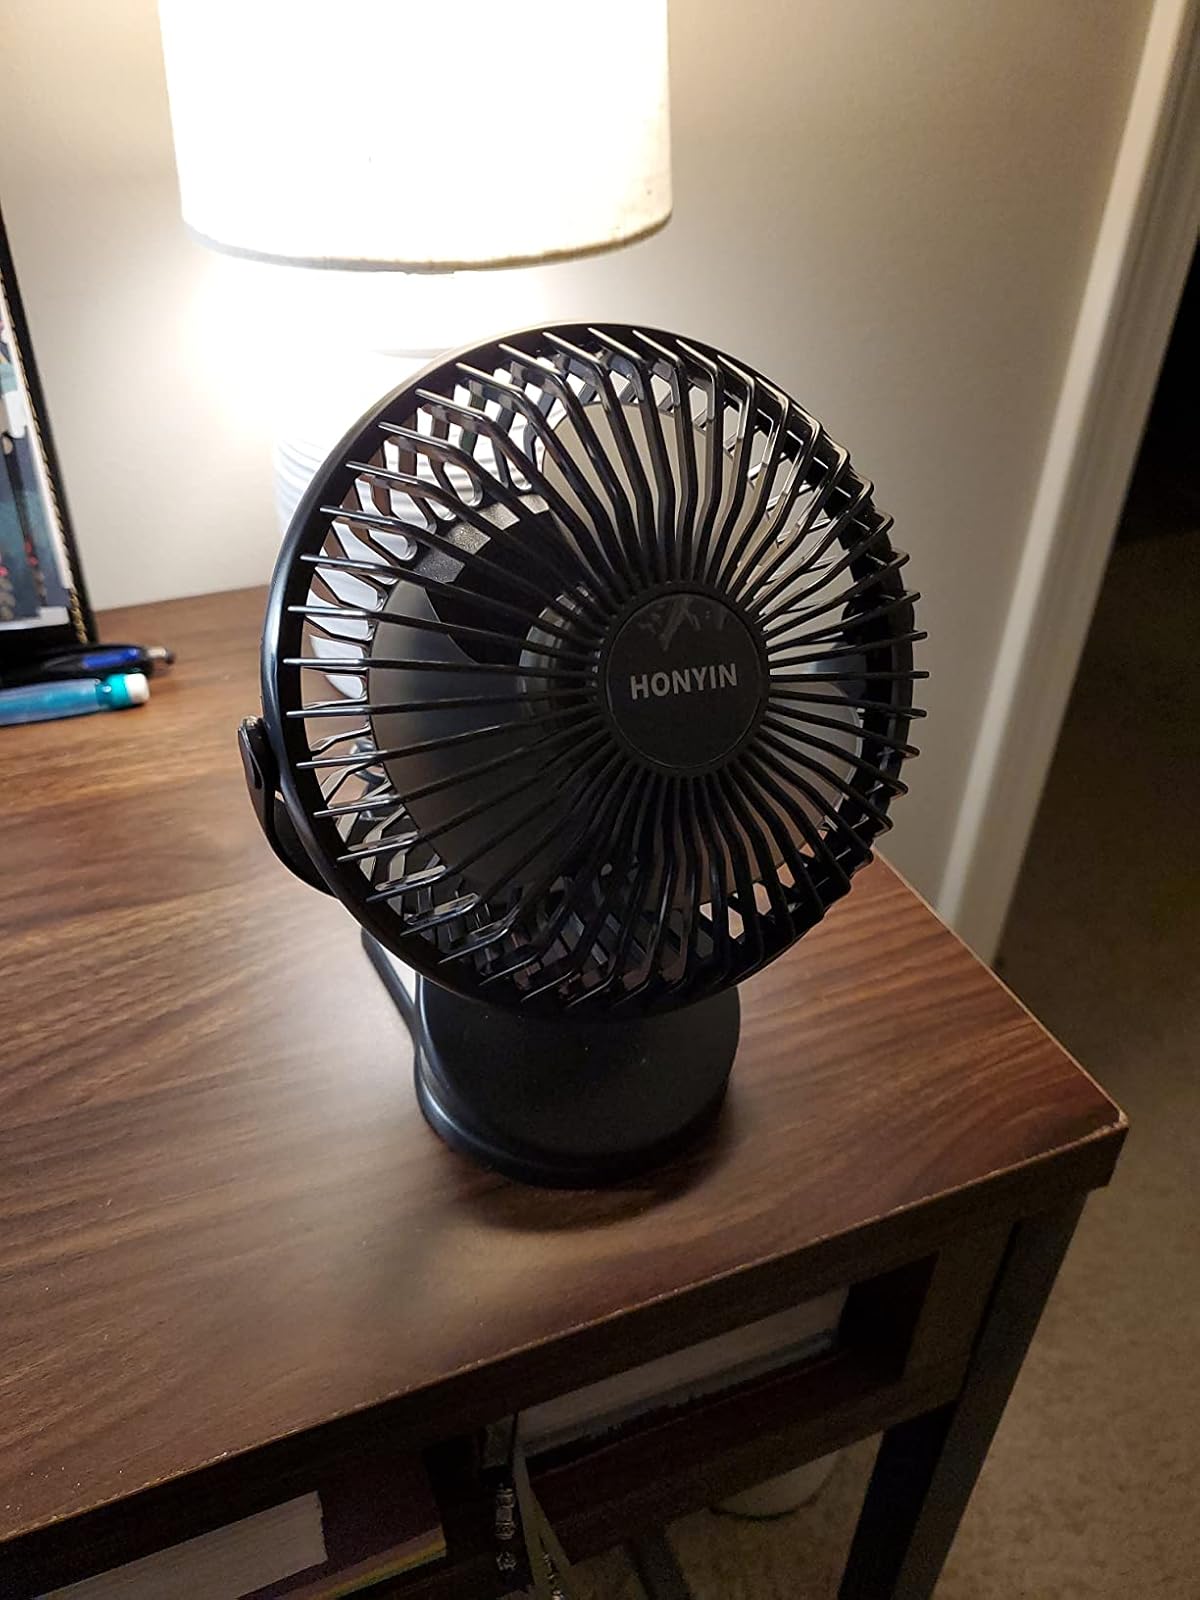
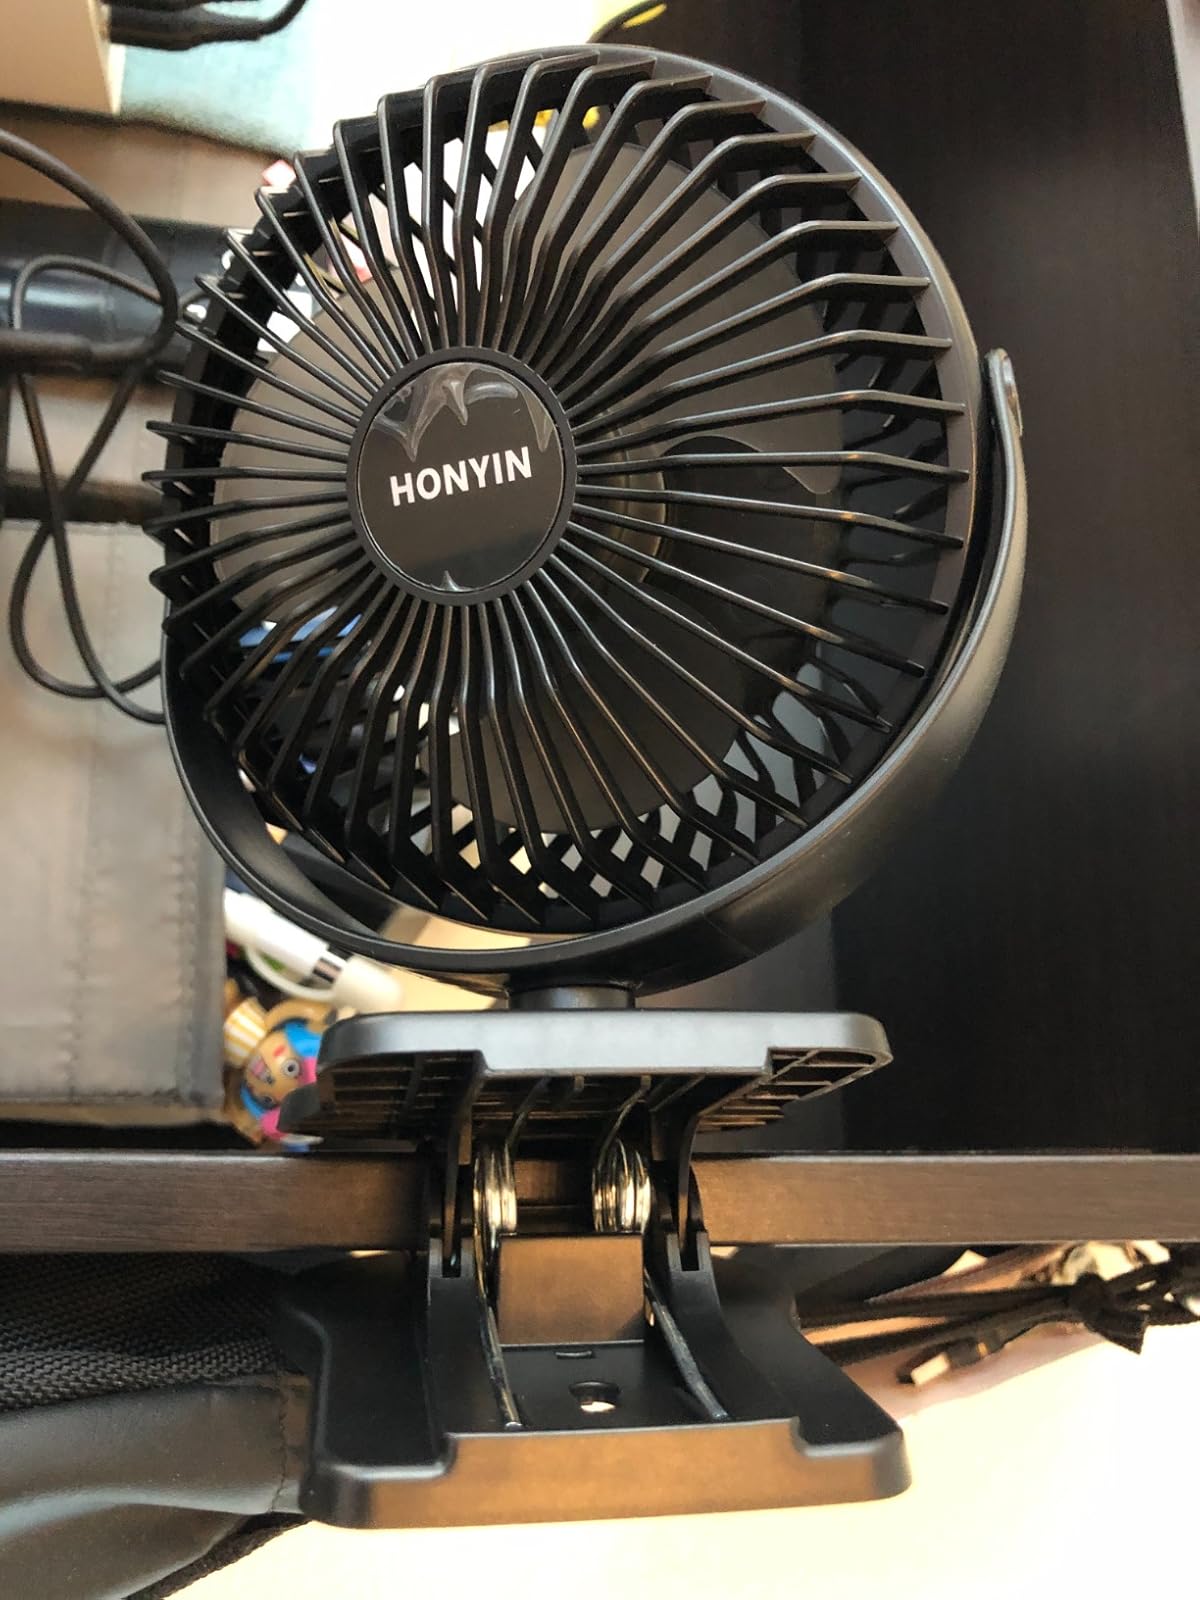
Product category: fan
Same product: yes